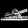
Label: Sandal